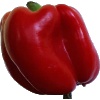
Label: Pepper Red 1